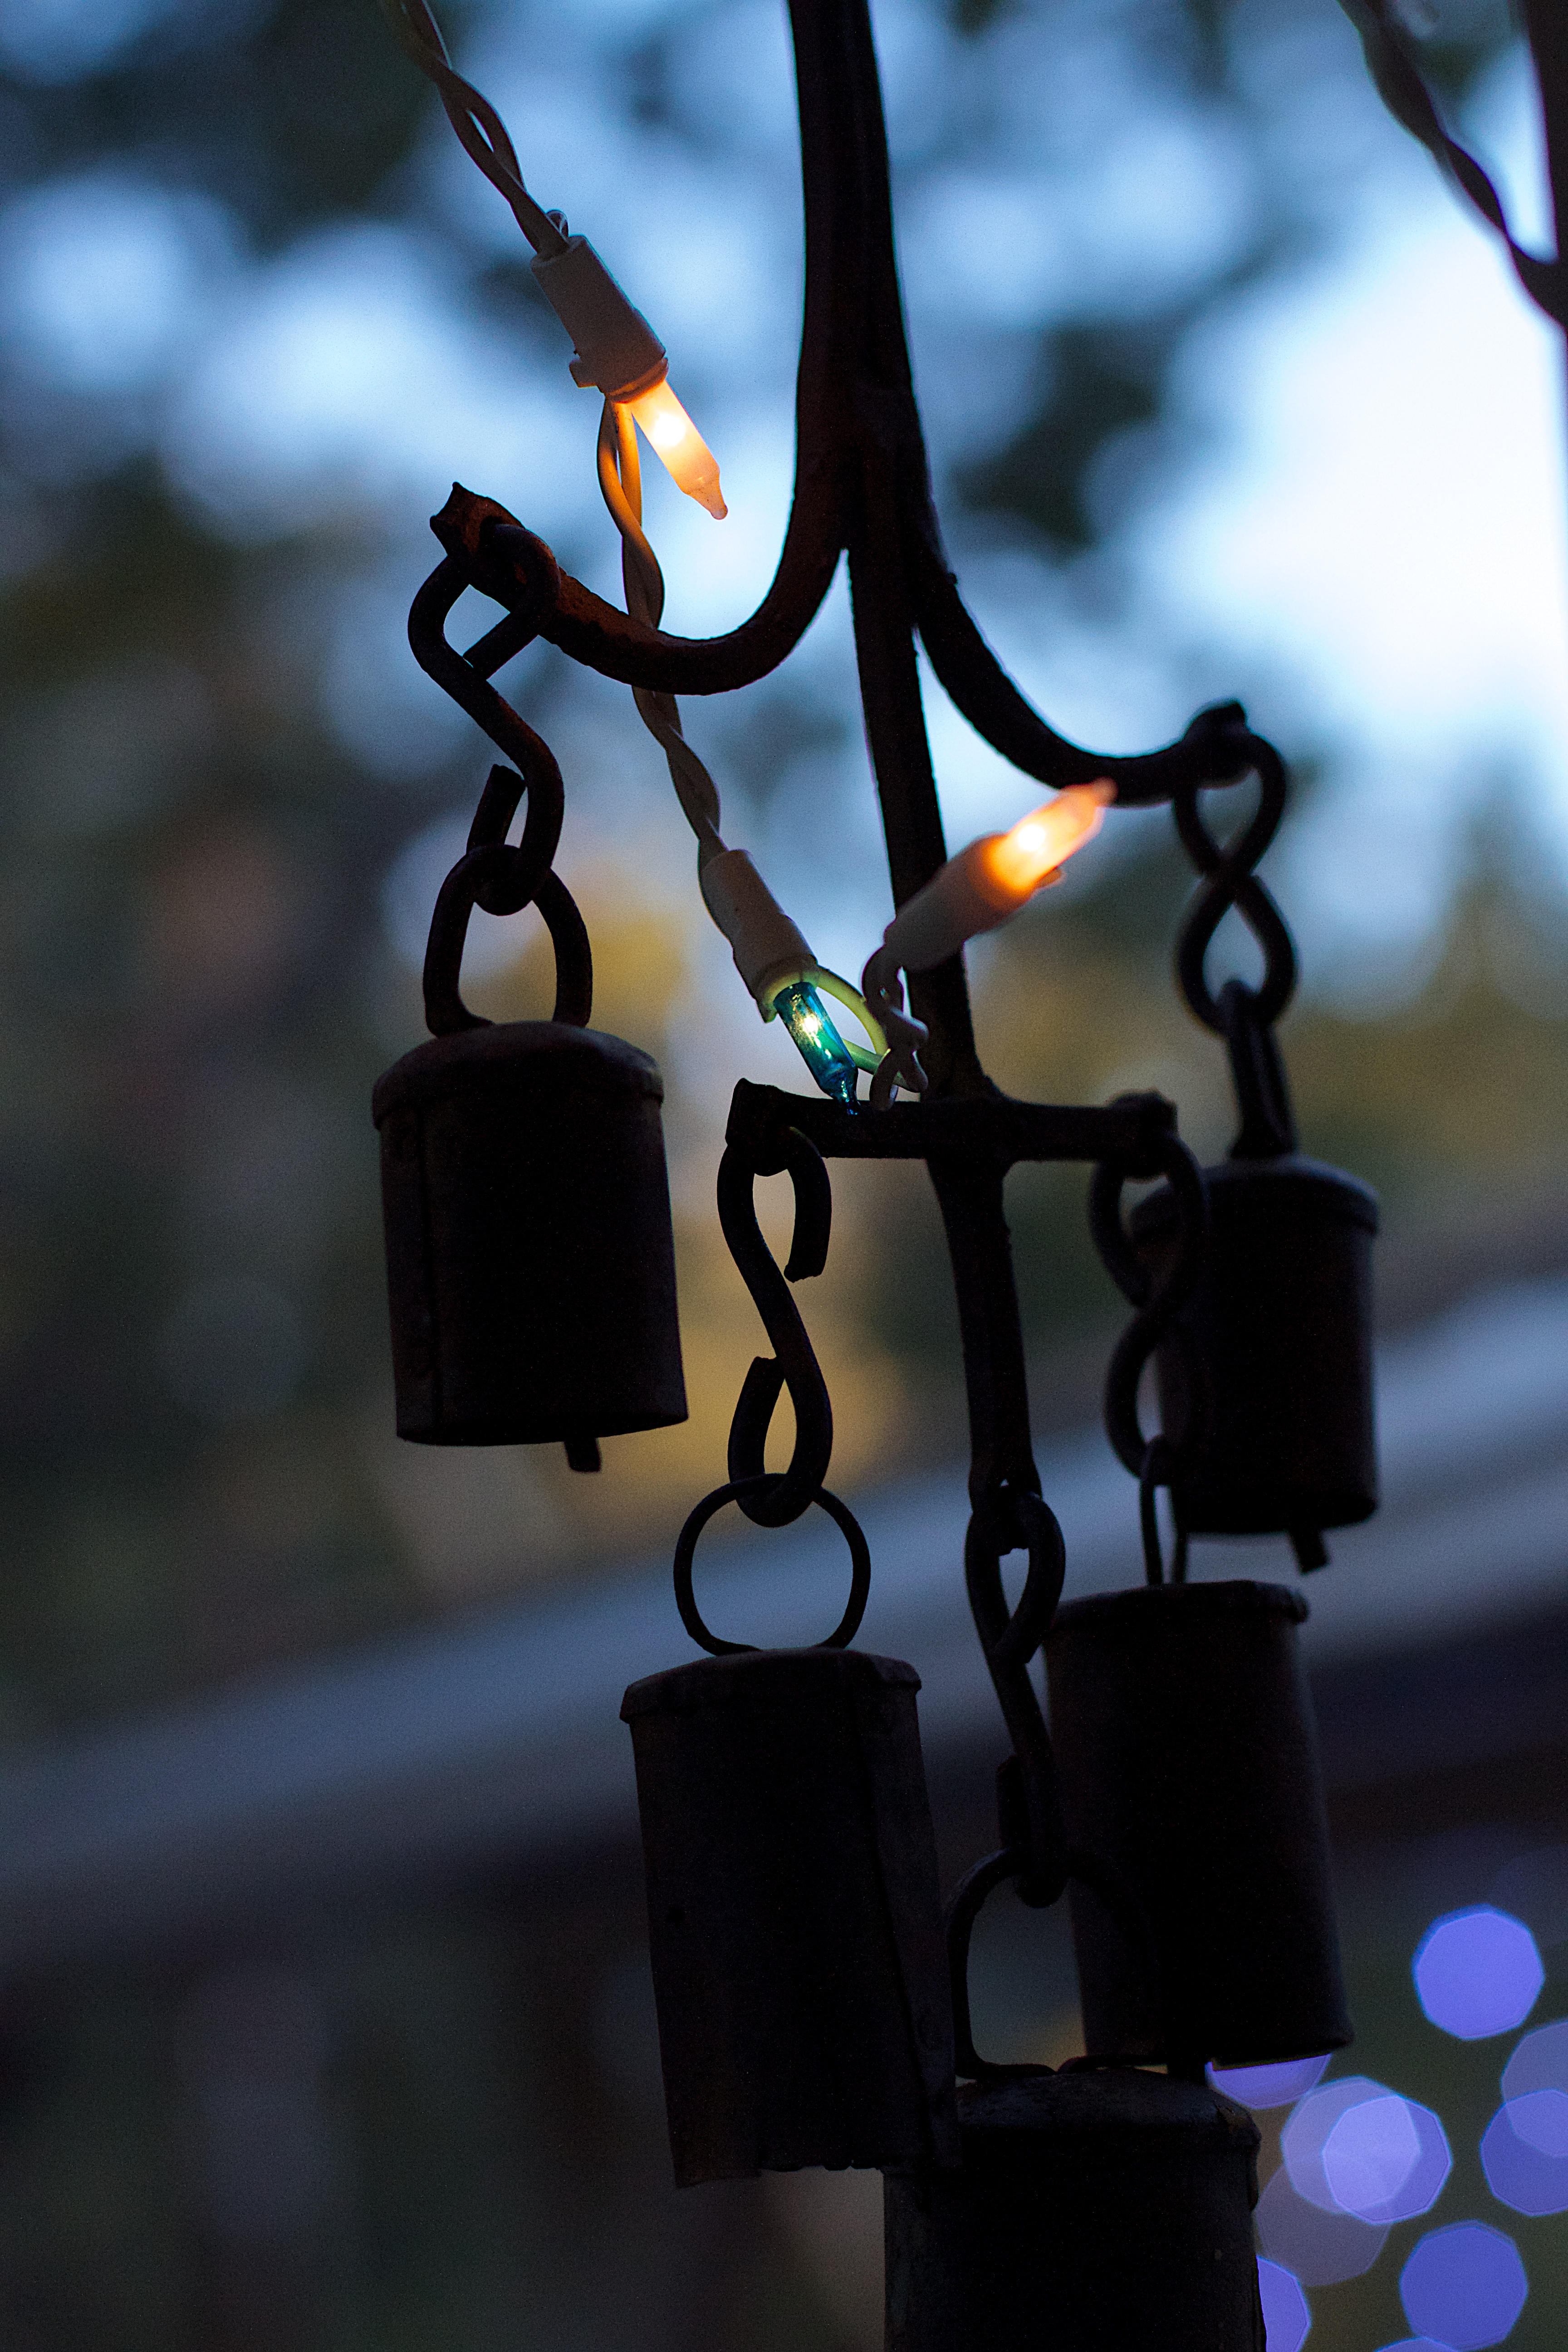
light, glass, color, darkness, blue, black, lighting, light fixture